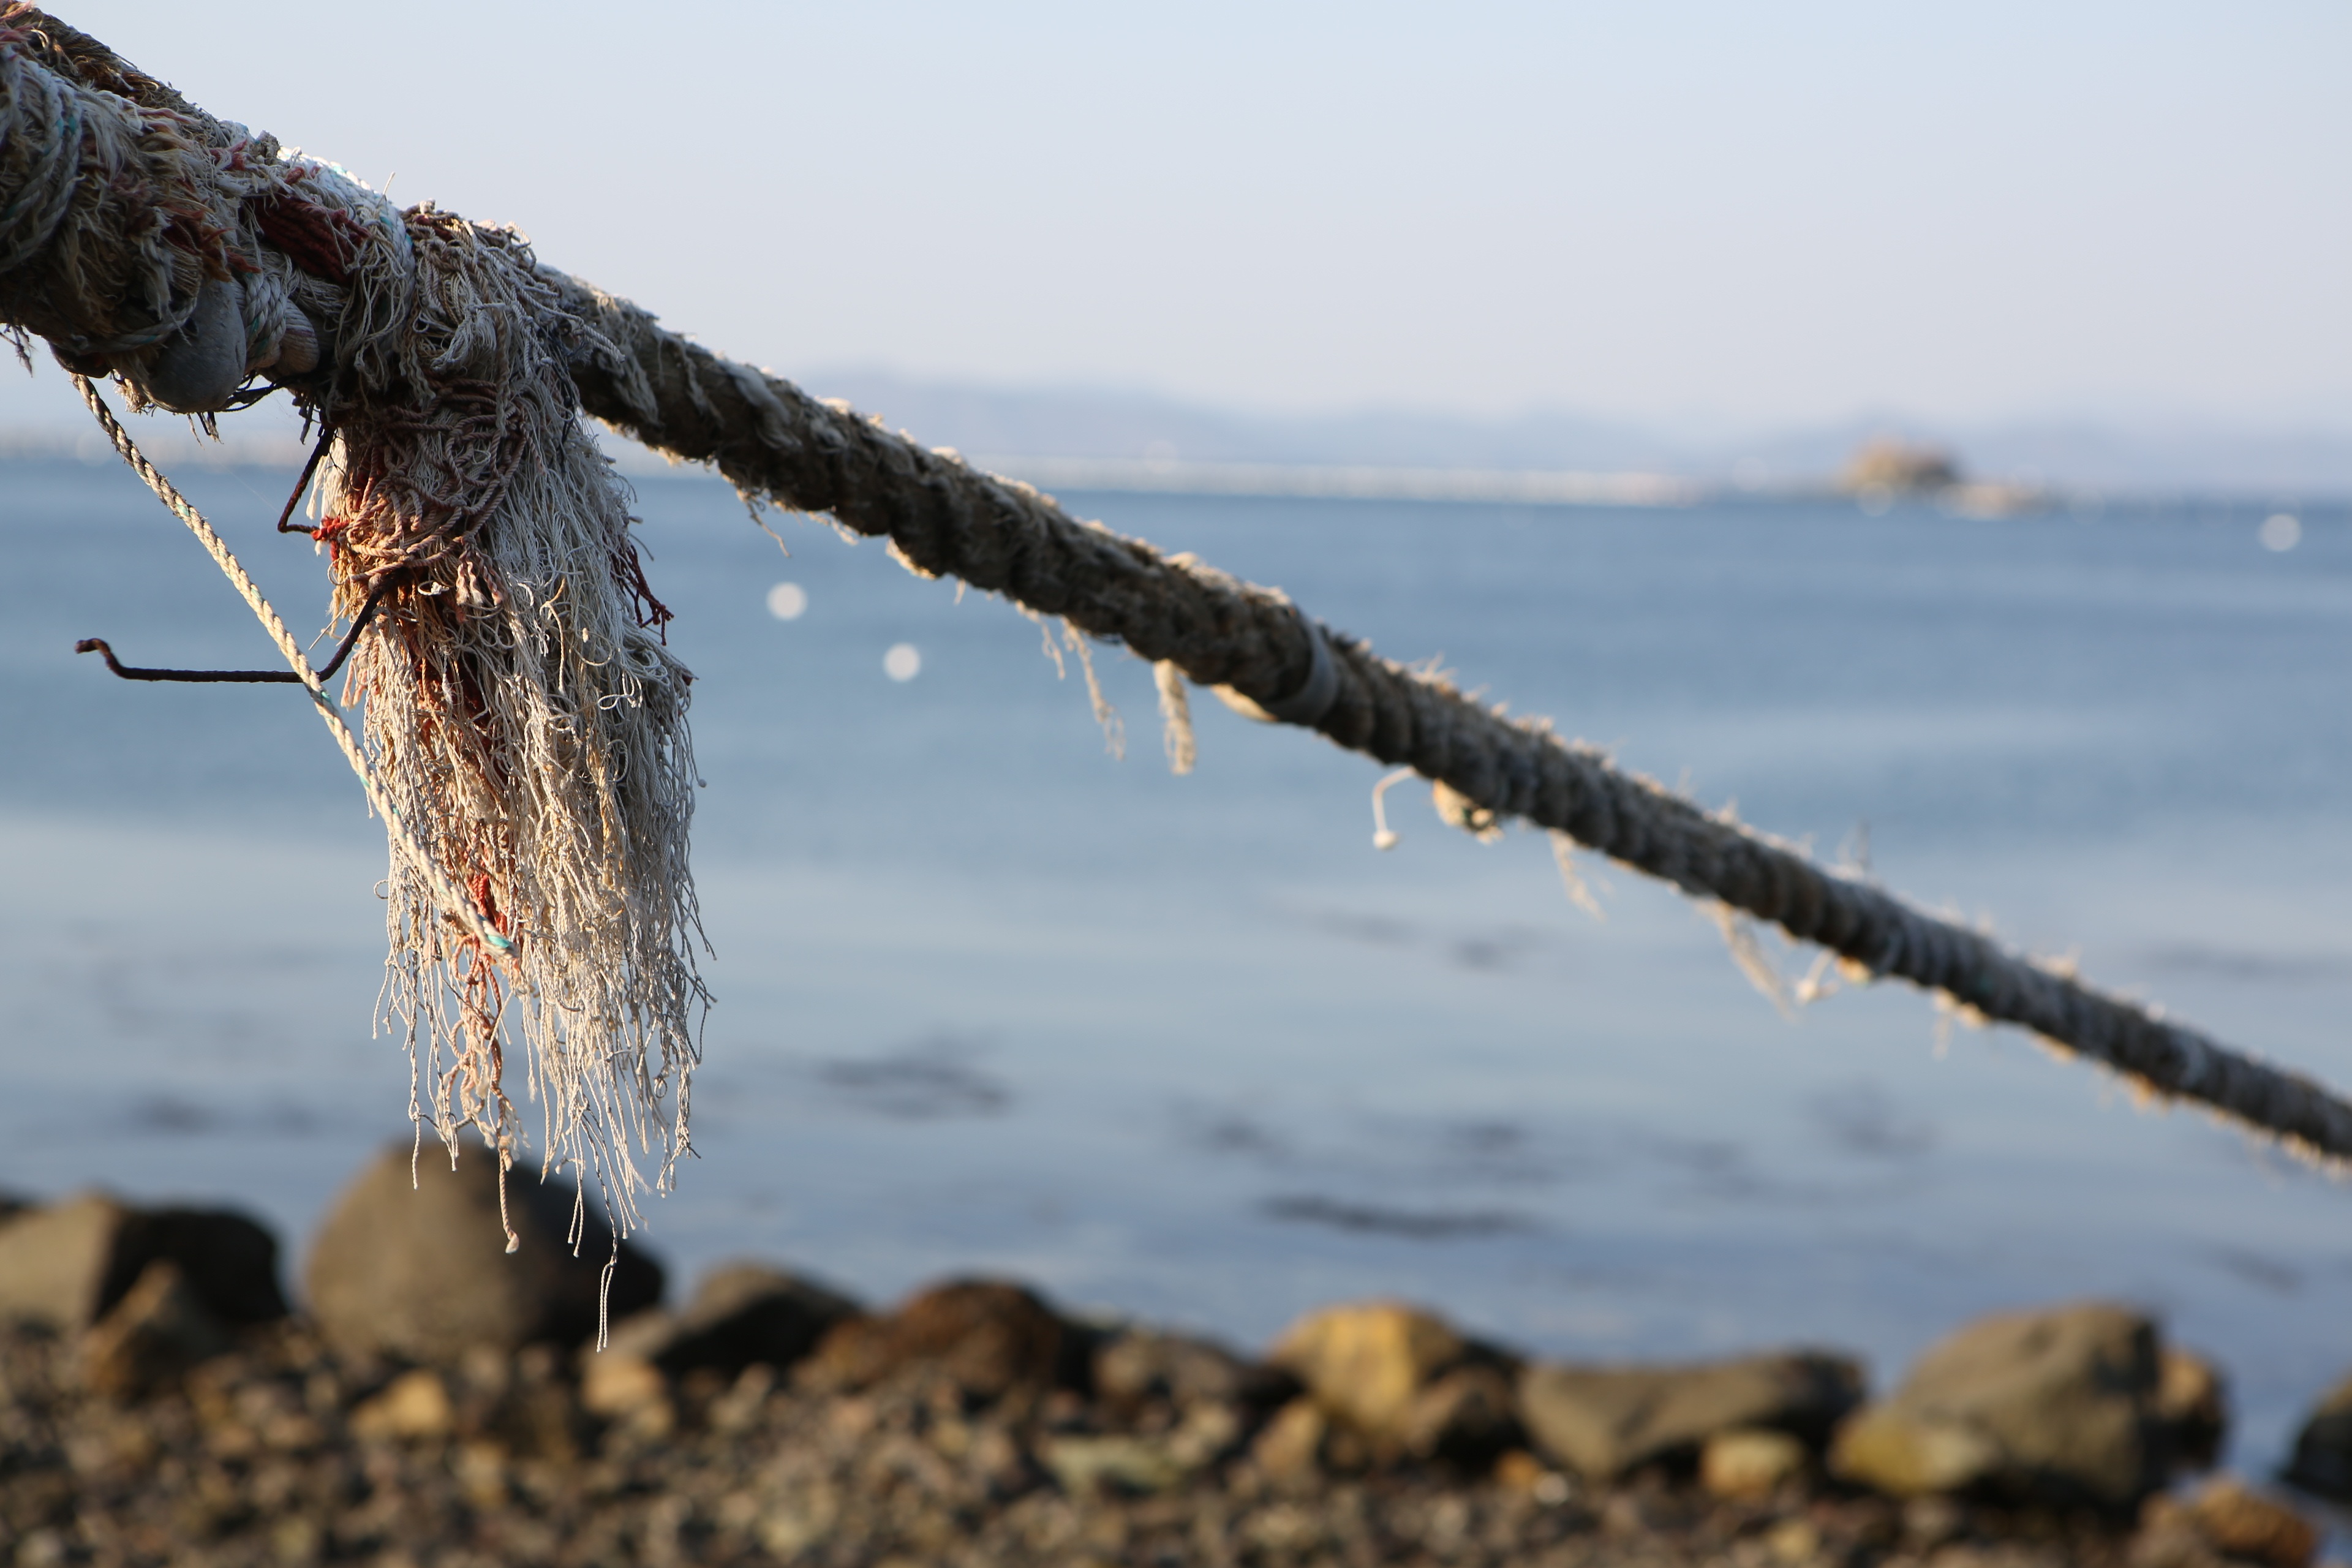
beach, sea, coast, tree, water, nature, rock, ocean, winter, rope, wood, morning, shore, wave, reflection, season, thong, tether